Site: brandenburg
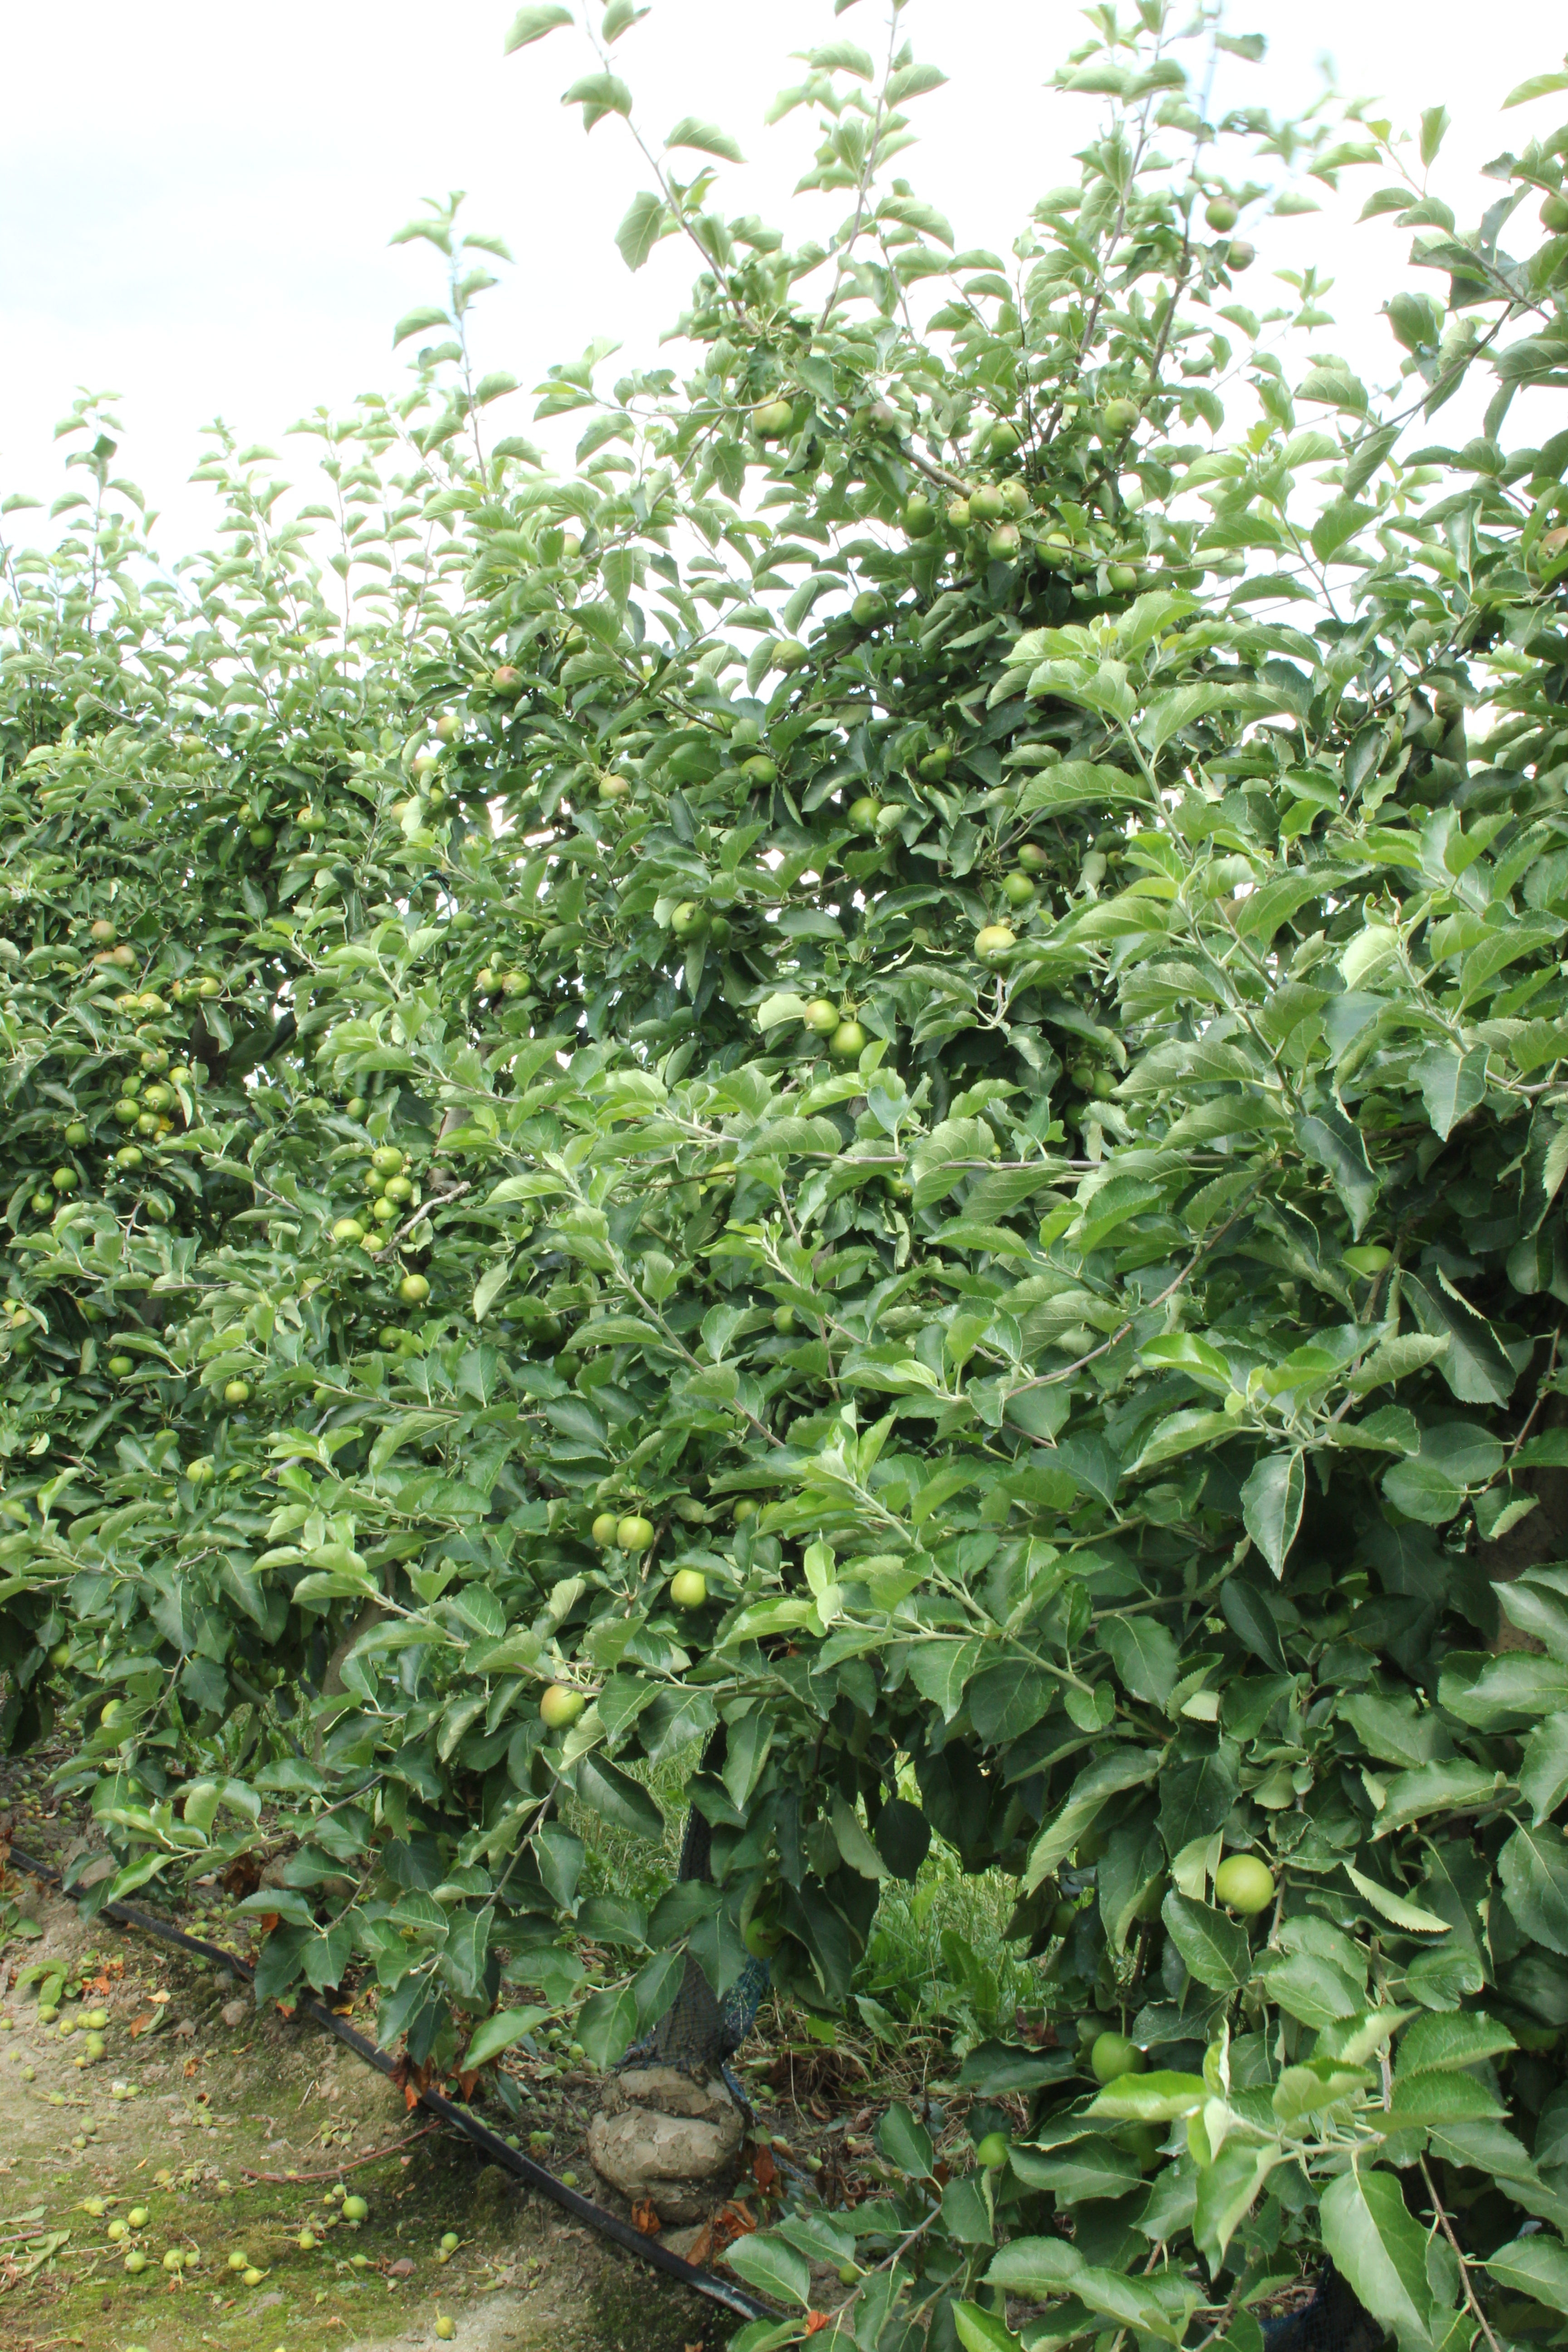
Growth stage (BBCH 74): Development of fruit